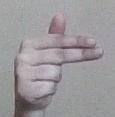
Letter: ghain